Nani (footballer)

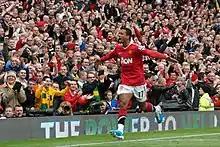
Nani celebrates scoring against West Bromwich Albion in a 2–2 draw on 16 October 2010

On 22 August 2010, Nani missed a penalty in the 87th minute away to Fulham, and they then equalised two minutes later through Brede Hangeland to end the match 2–2. Six days later, in a 3–0 home victory over West Ham United, Nani scored his first goal of the season and assisted Dimitar Berbatov in a Man of the Match display. Nani scored and assisted Michael Owen in a 2–2 away draw away to Bolton Wanderers on 26 September. On 16 October, Nani scored United's second in a 2–2 home draw against West Bromwich Albion. Four days later, Nani scored his first Champions League goal of the season, scoring the solitary strike in a 1–0 home victory over Bursaspor.